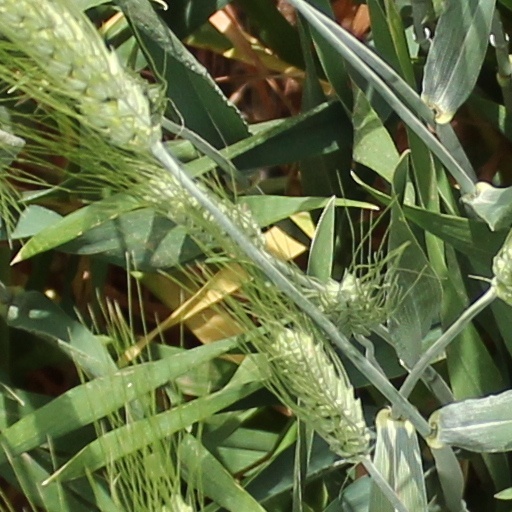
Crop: wheat